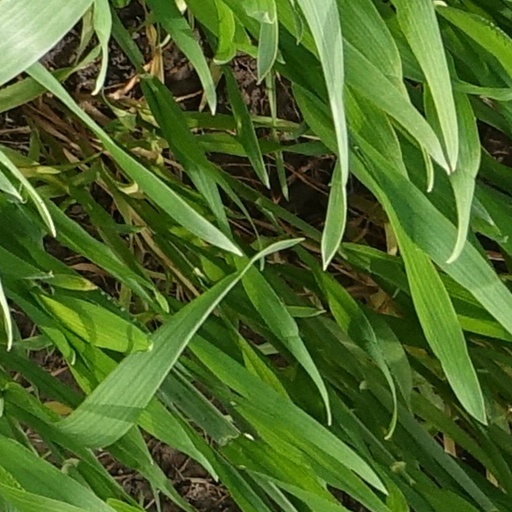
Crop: wheat